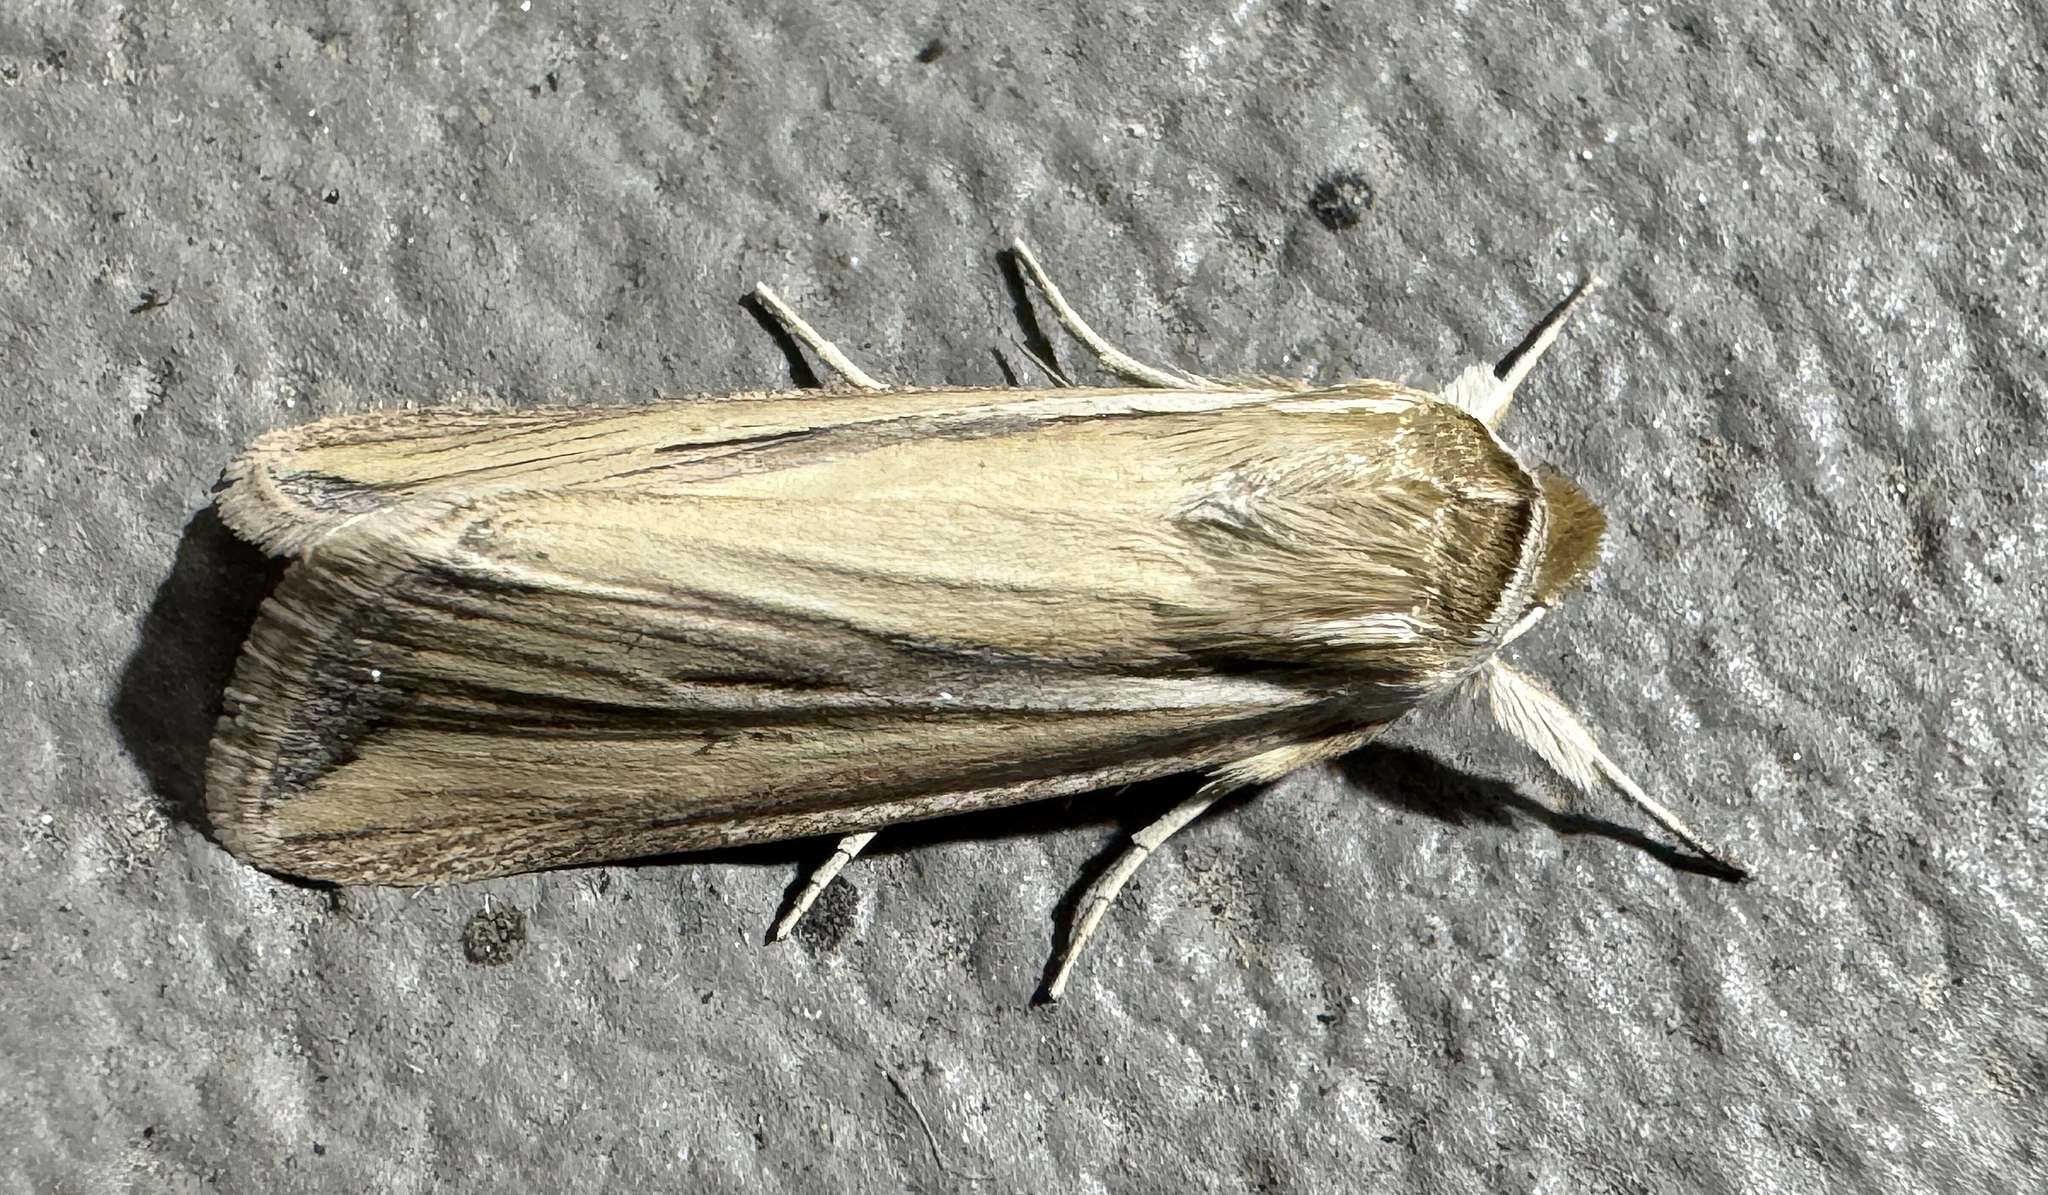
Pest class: wheathead_armyworm_Dargida_diffusa